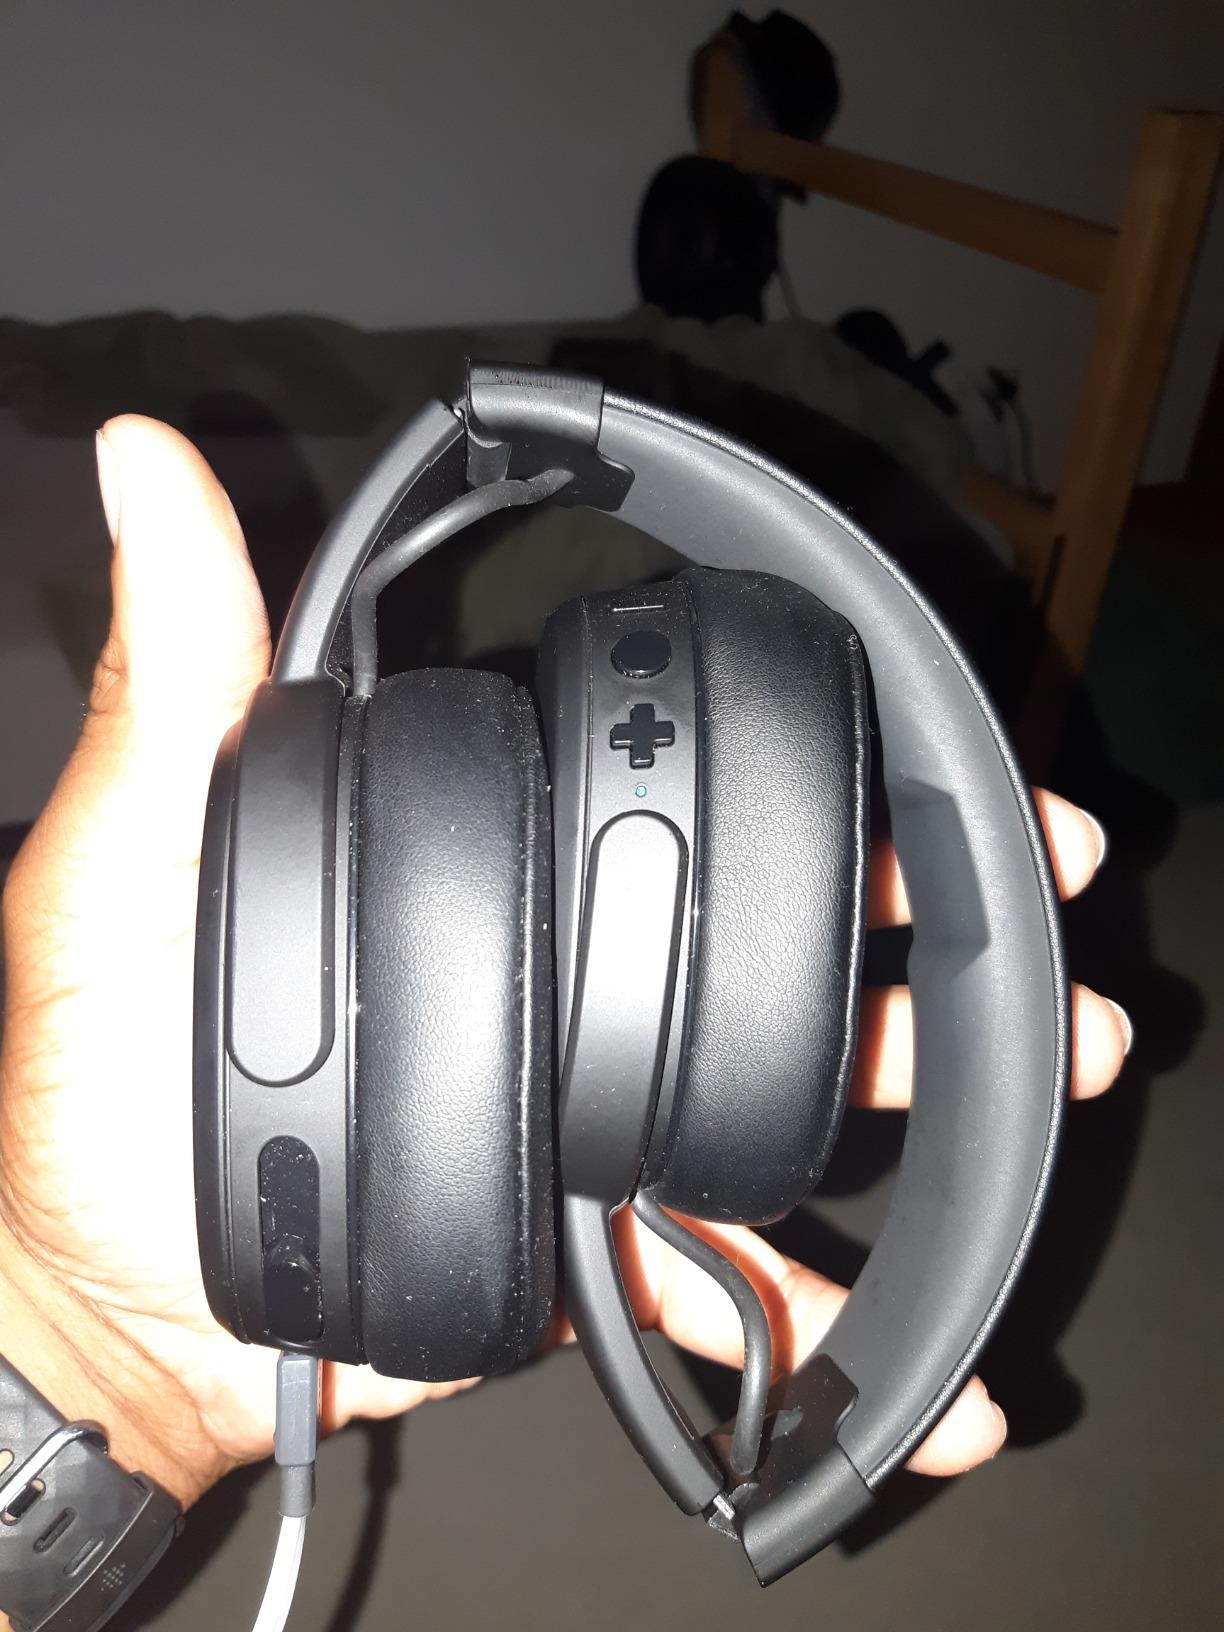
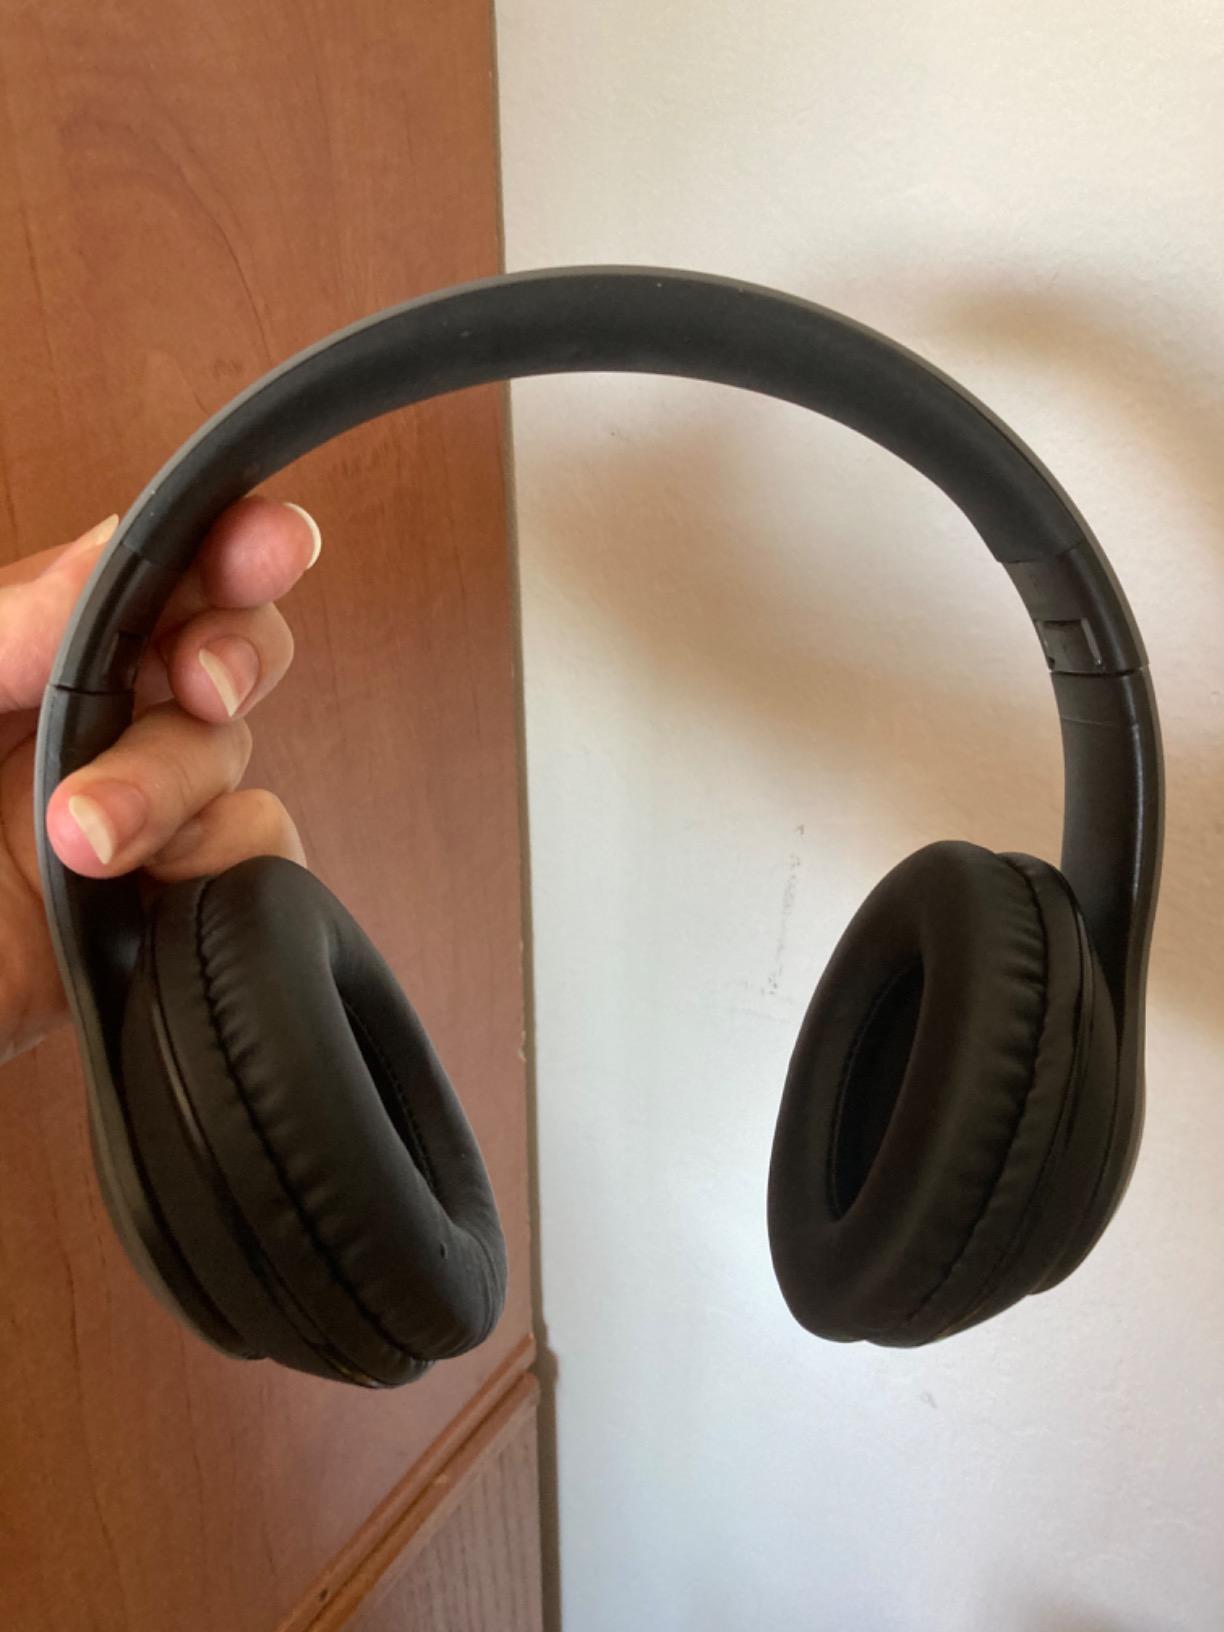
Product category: headphones
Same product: no